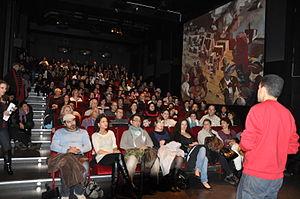
Hayedeh, née le 10 avril 1942 à Téhéran et décédée le 20 janvier 1990 à San Francisco, est une chanteuse iranienne à voix de contralto qui a fait vingt-trois ans de carrière dans la musique classique persane et la musique pop.